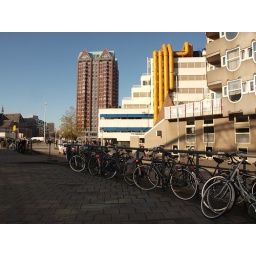
yellow python above the building